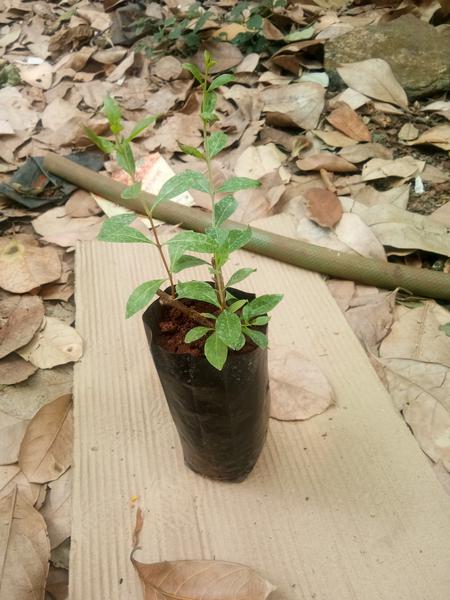
Plant: Henna